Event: Nepal Earthquake
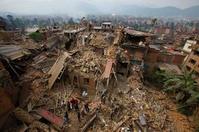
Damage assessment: damage